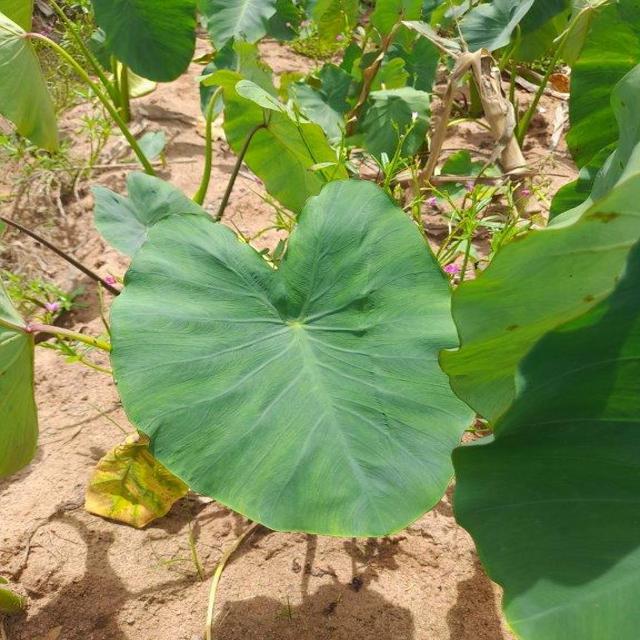
Label: Healthy